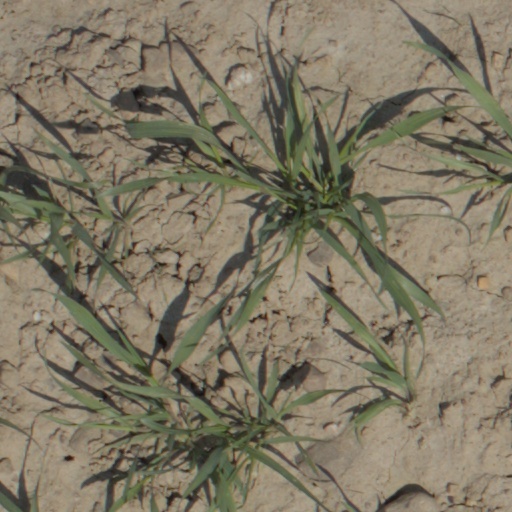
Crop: wheat